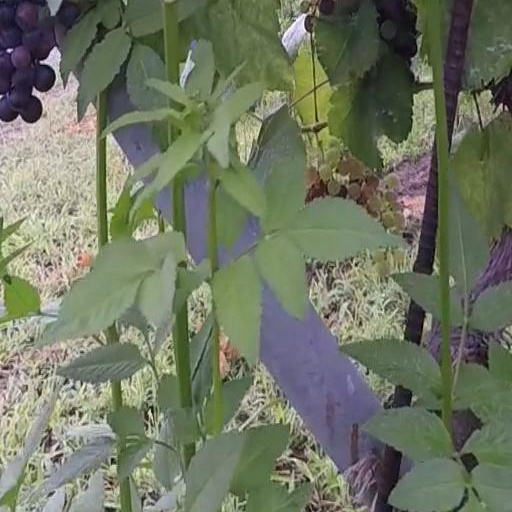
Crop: grape